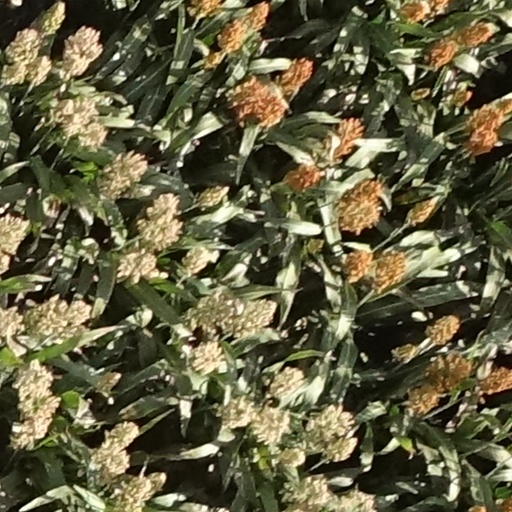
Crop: sorghum